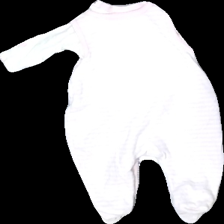
View: back
Type: Dress
Category: Children
Brand: Kappahl
Colors: White, Pink
Material: 69% Cotton 31% Viscose
Pattern: Striped
Cut: Regular
Size: 56
Season: All
Stains: Major
Price range: <50
Recommended usage: Export
Description: Striped jumpsuit for babies
Comment: major stains